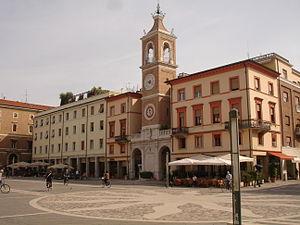
Rimini est une ville d’Italie, capitale de la province de Rimini, dans la région Émilie-Romagne. Située sur le littoral adriatique, entre l'embouchure de la Marecchia et l’Ausa, c'est l'une des plus grandes stations balnéaires d’Europe, grâce à ses quelque 15 km de plage sableuse et ses nombreux hôtels. Le premier établissement de bains de Rimini a ouvert en 1843.